Chloropidae

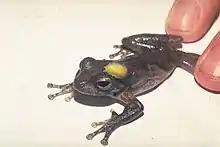
A "Batrachomyia" larva parasites a "Litoria genimaculata" frog

Though Chloropidae generally do not attack vertebrates directly, the larvae of the Australian frog flies, genus "Batrachomyia", are exceptions. They cause myiasis in frogs. The parent fly, like most adult Chloropidae, feeds mainly on plant juices, but it lays its eggs near the frog. The larvae burrow under the skin of the body rather than the head or legs, and there they form visible swellings in which they lie as parasites, presumably feeding on blood and other bodily fluids. Most of the host frogs survive, but some do die.